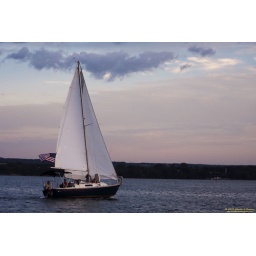
A sailboat heading into Presque Isle Bay. The land lighthouse is visable in the background.